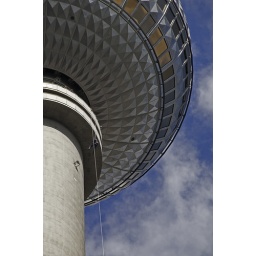
Berlin Fire Dept practice abseil rescue from TV Tower evacuation platform (about 625ft above ground level).